88 Walker Street

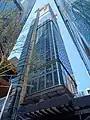

88 Walker Street is a skyscraper in North Sydney, Australia. Designed by Fitzpatrick + Partners, the tower stands at the height of 181 metres, making it the tallest building in the North Sydney CBD.